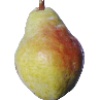
Label: pear_williams